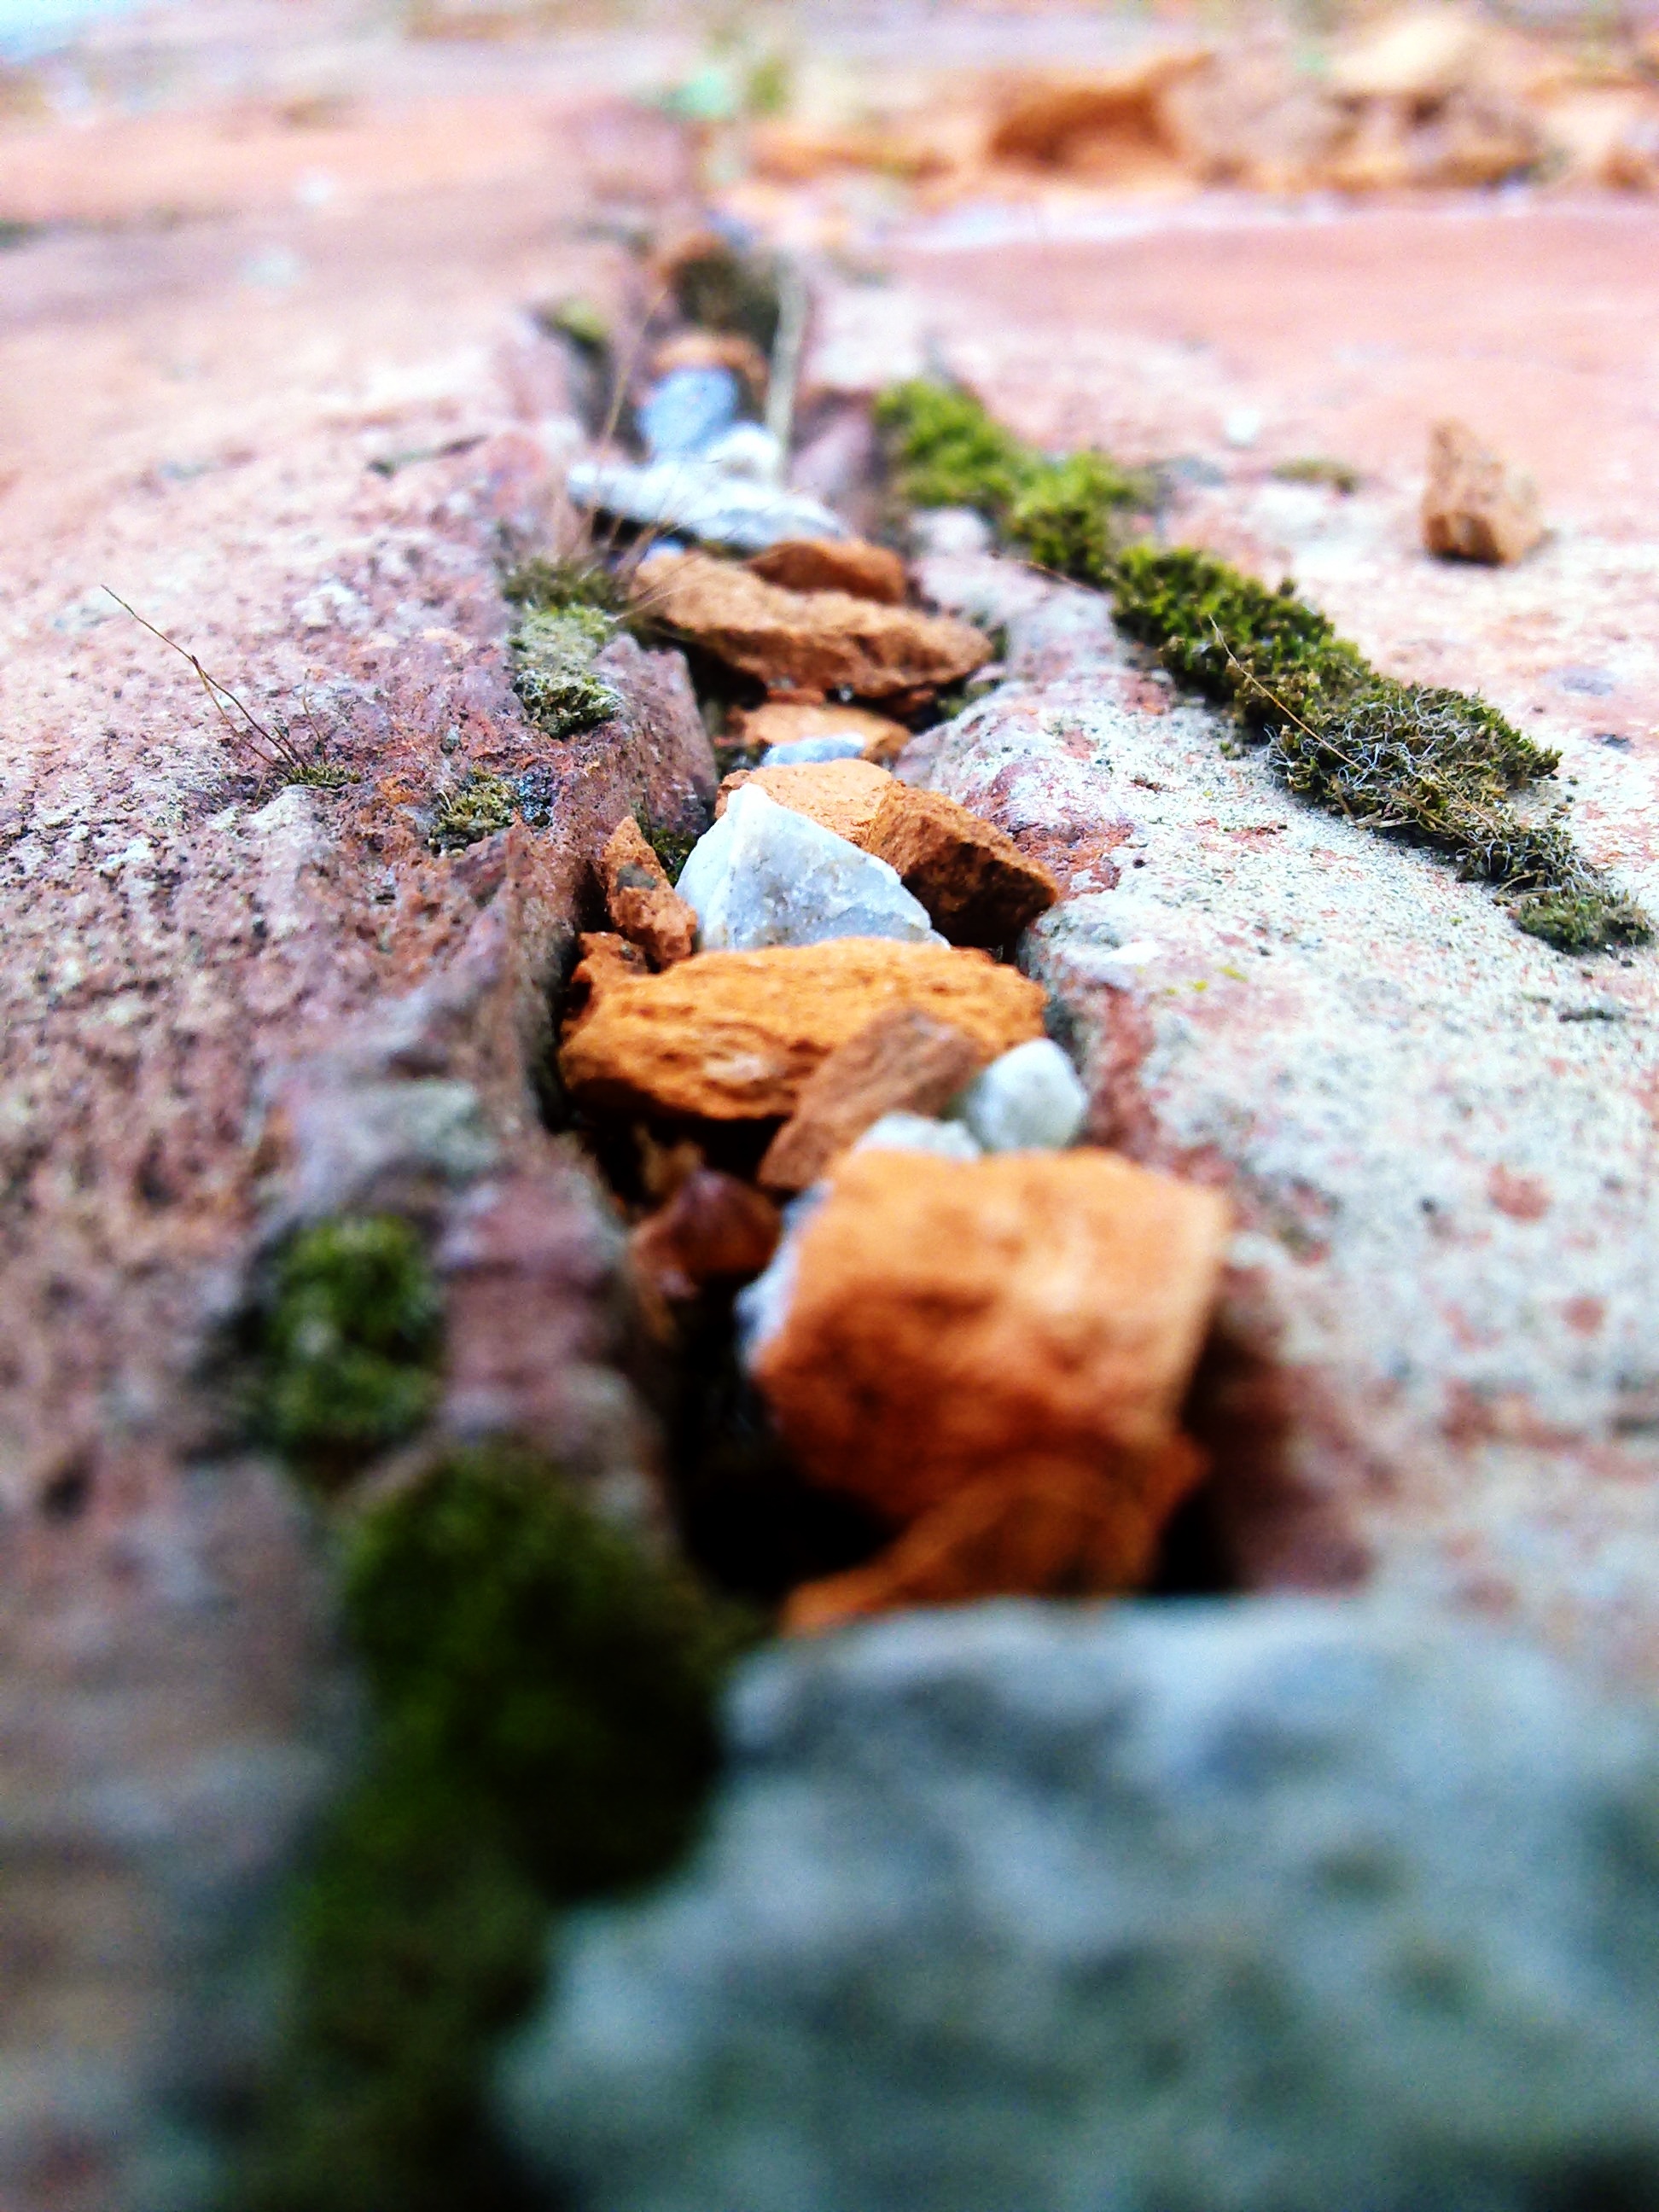
tree, water, nature, rock, structure, plant, ground, leaf, flower, building, wall, stone, moss, red, pebble, autumn, soil, blue, stone wall, colorful, brick, season, material, brick wall, weathered, background, geology, pebbles, bricks, mosaic, masonry, bricked, rau, sand stone, natural stone wall, natural stones, house wall, colorful brick